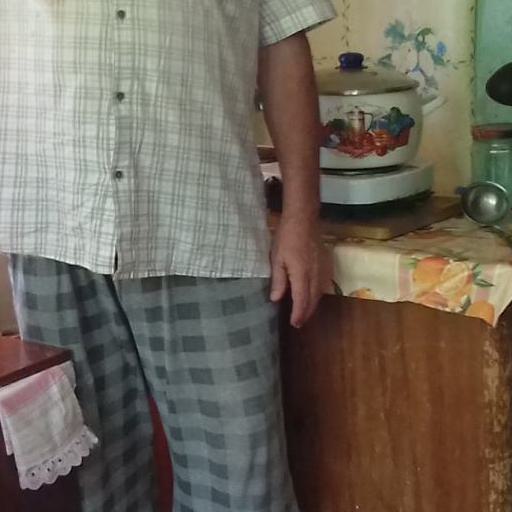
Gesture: no_gesture